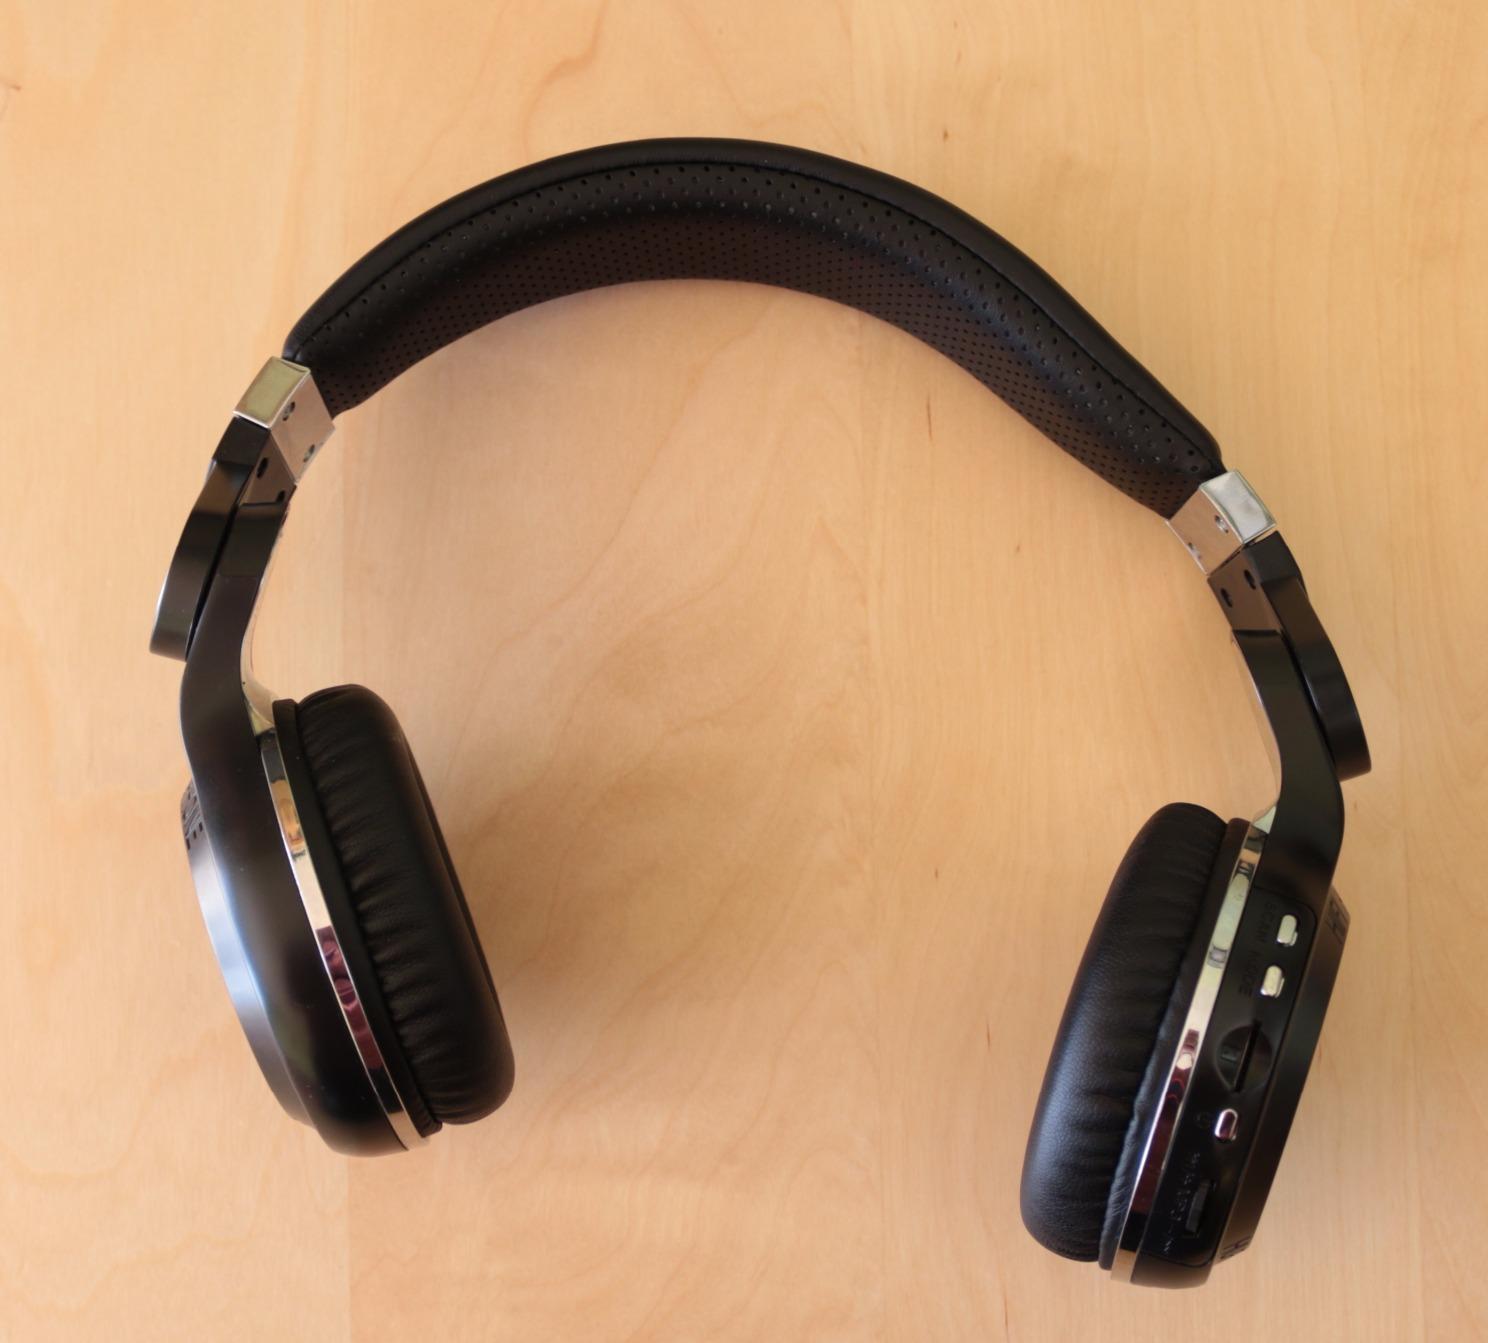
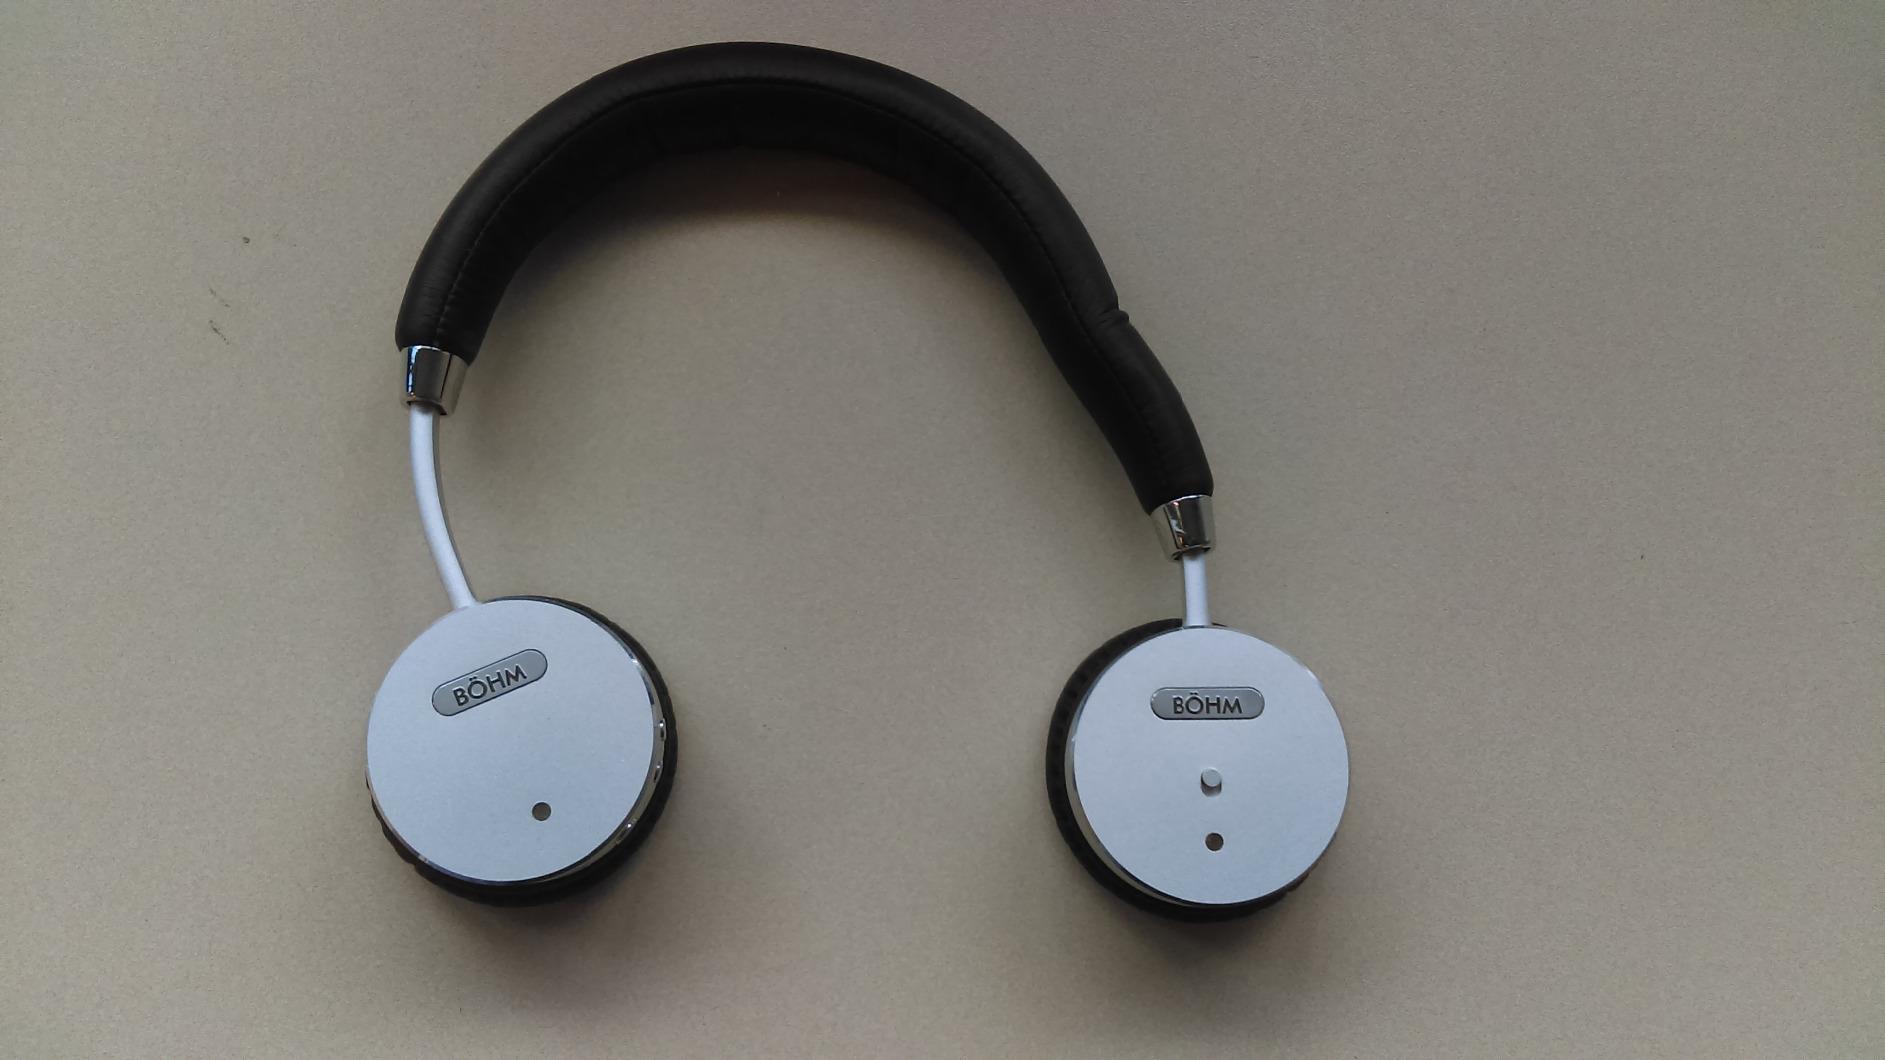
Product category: headphones
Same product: no